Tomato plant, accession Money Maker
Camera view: vertical (180 deg); turntable rotation: 30 degrees
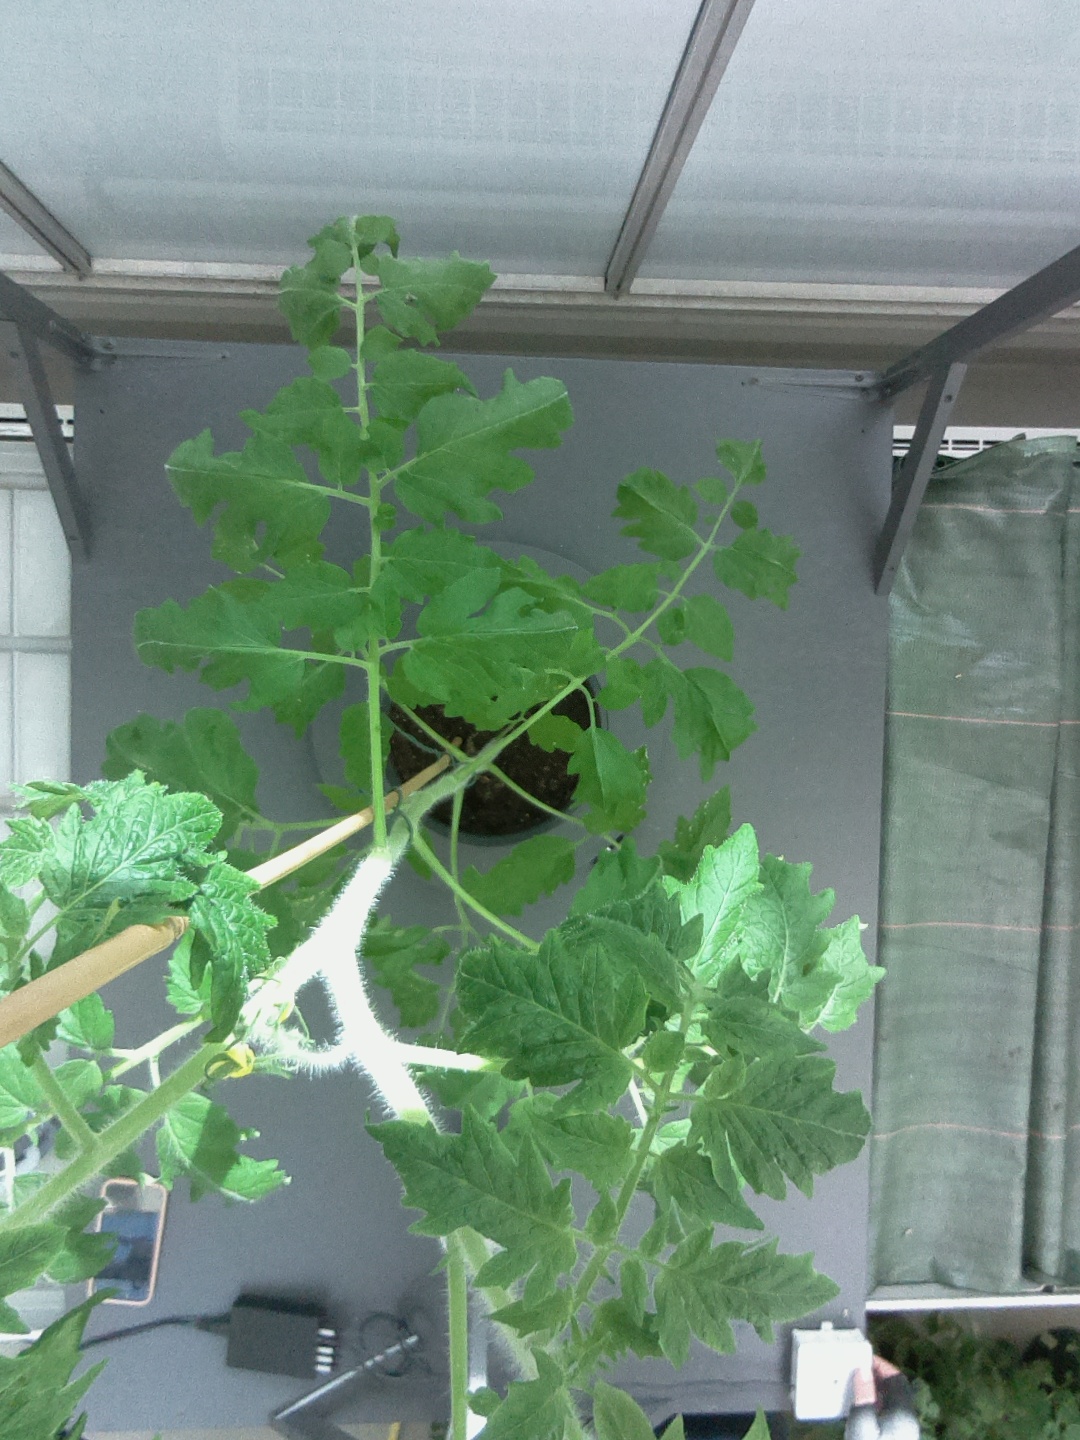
BBCH growth stage 61: 10%-20% of flowers open